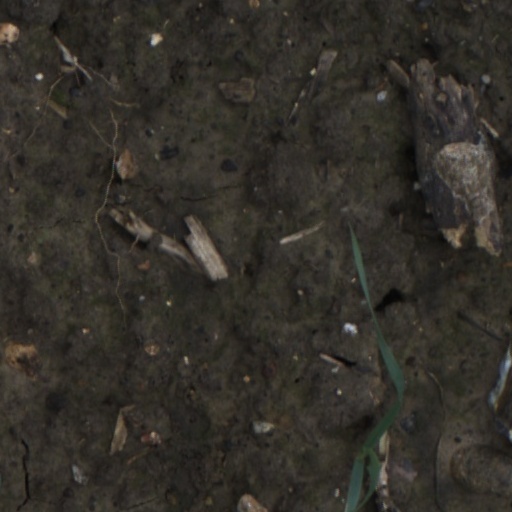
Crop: wheat